Adolf III of Nassau-Wiesbaden-Idstein

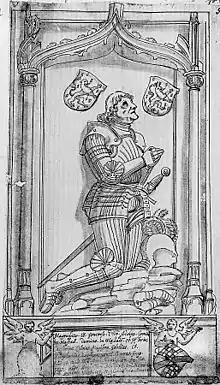

Count Adolf III of Nassau-Wiesbaden-Idstein (by a different way of counting: "Adolf IV"; 10 November 1443 – 6 July 1511) was a son of Count John II of Nassau-Wiesbaden-Idstein and his wife Mary of Nassau-Siegen (1418–1472). After his father's death in 1480, he ruled Nassau-Wiesbaden and his brother Philip ruled Nassau-Idstein. After Philip's childless death in 1509, Adolf III ruled also ruled Nassau-Idstein.